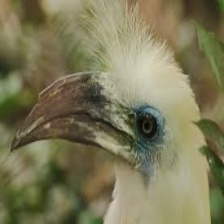
Species: WHITE CRESTED HORNBILL
Scientific name: TROPICRANUS ALBOCRISTATUS
ImageNet parent category: hornbill